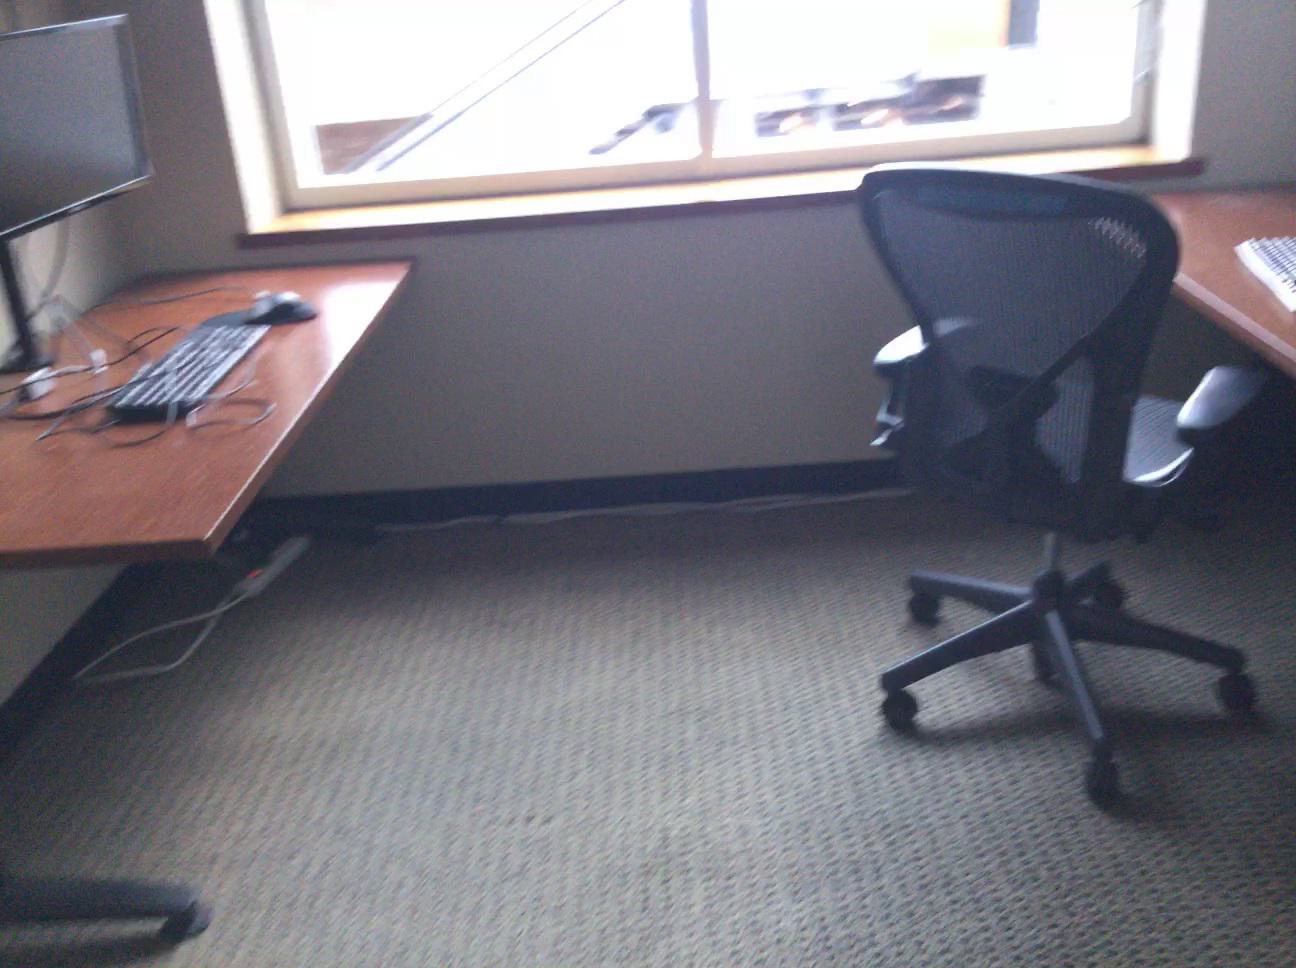
Question: Can the window fit left of the desk from the second object's perspective? Final answer should be yes or no.
Answer: Yes